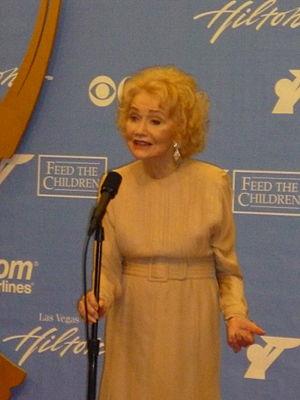
Agnes Nixon, née le 10 décembre 1922 à Chicago et morte le 28 septembre 2016 à Haverford, est une scénariste américaine.